Dana Delany

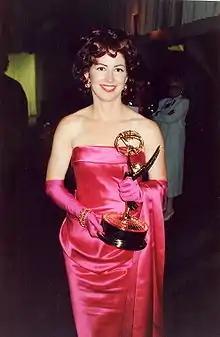
Delany at 44th Primetime Emmy Awards, holding the award she won in 1992.

In 1991, Delany was chosen by "People" magazine as one of the 50 most beautiful people in the world. In the years following "China Beach", Delany worked steadily in television, movies and theater. In addition, she established herself as a significant voice talent.